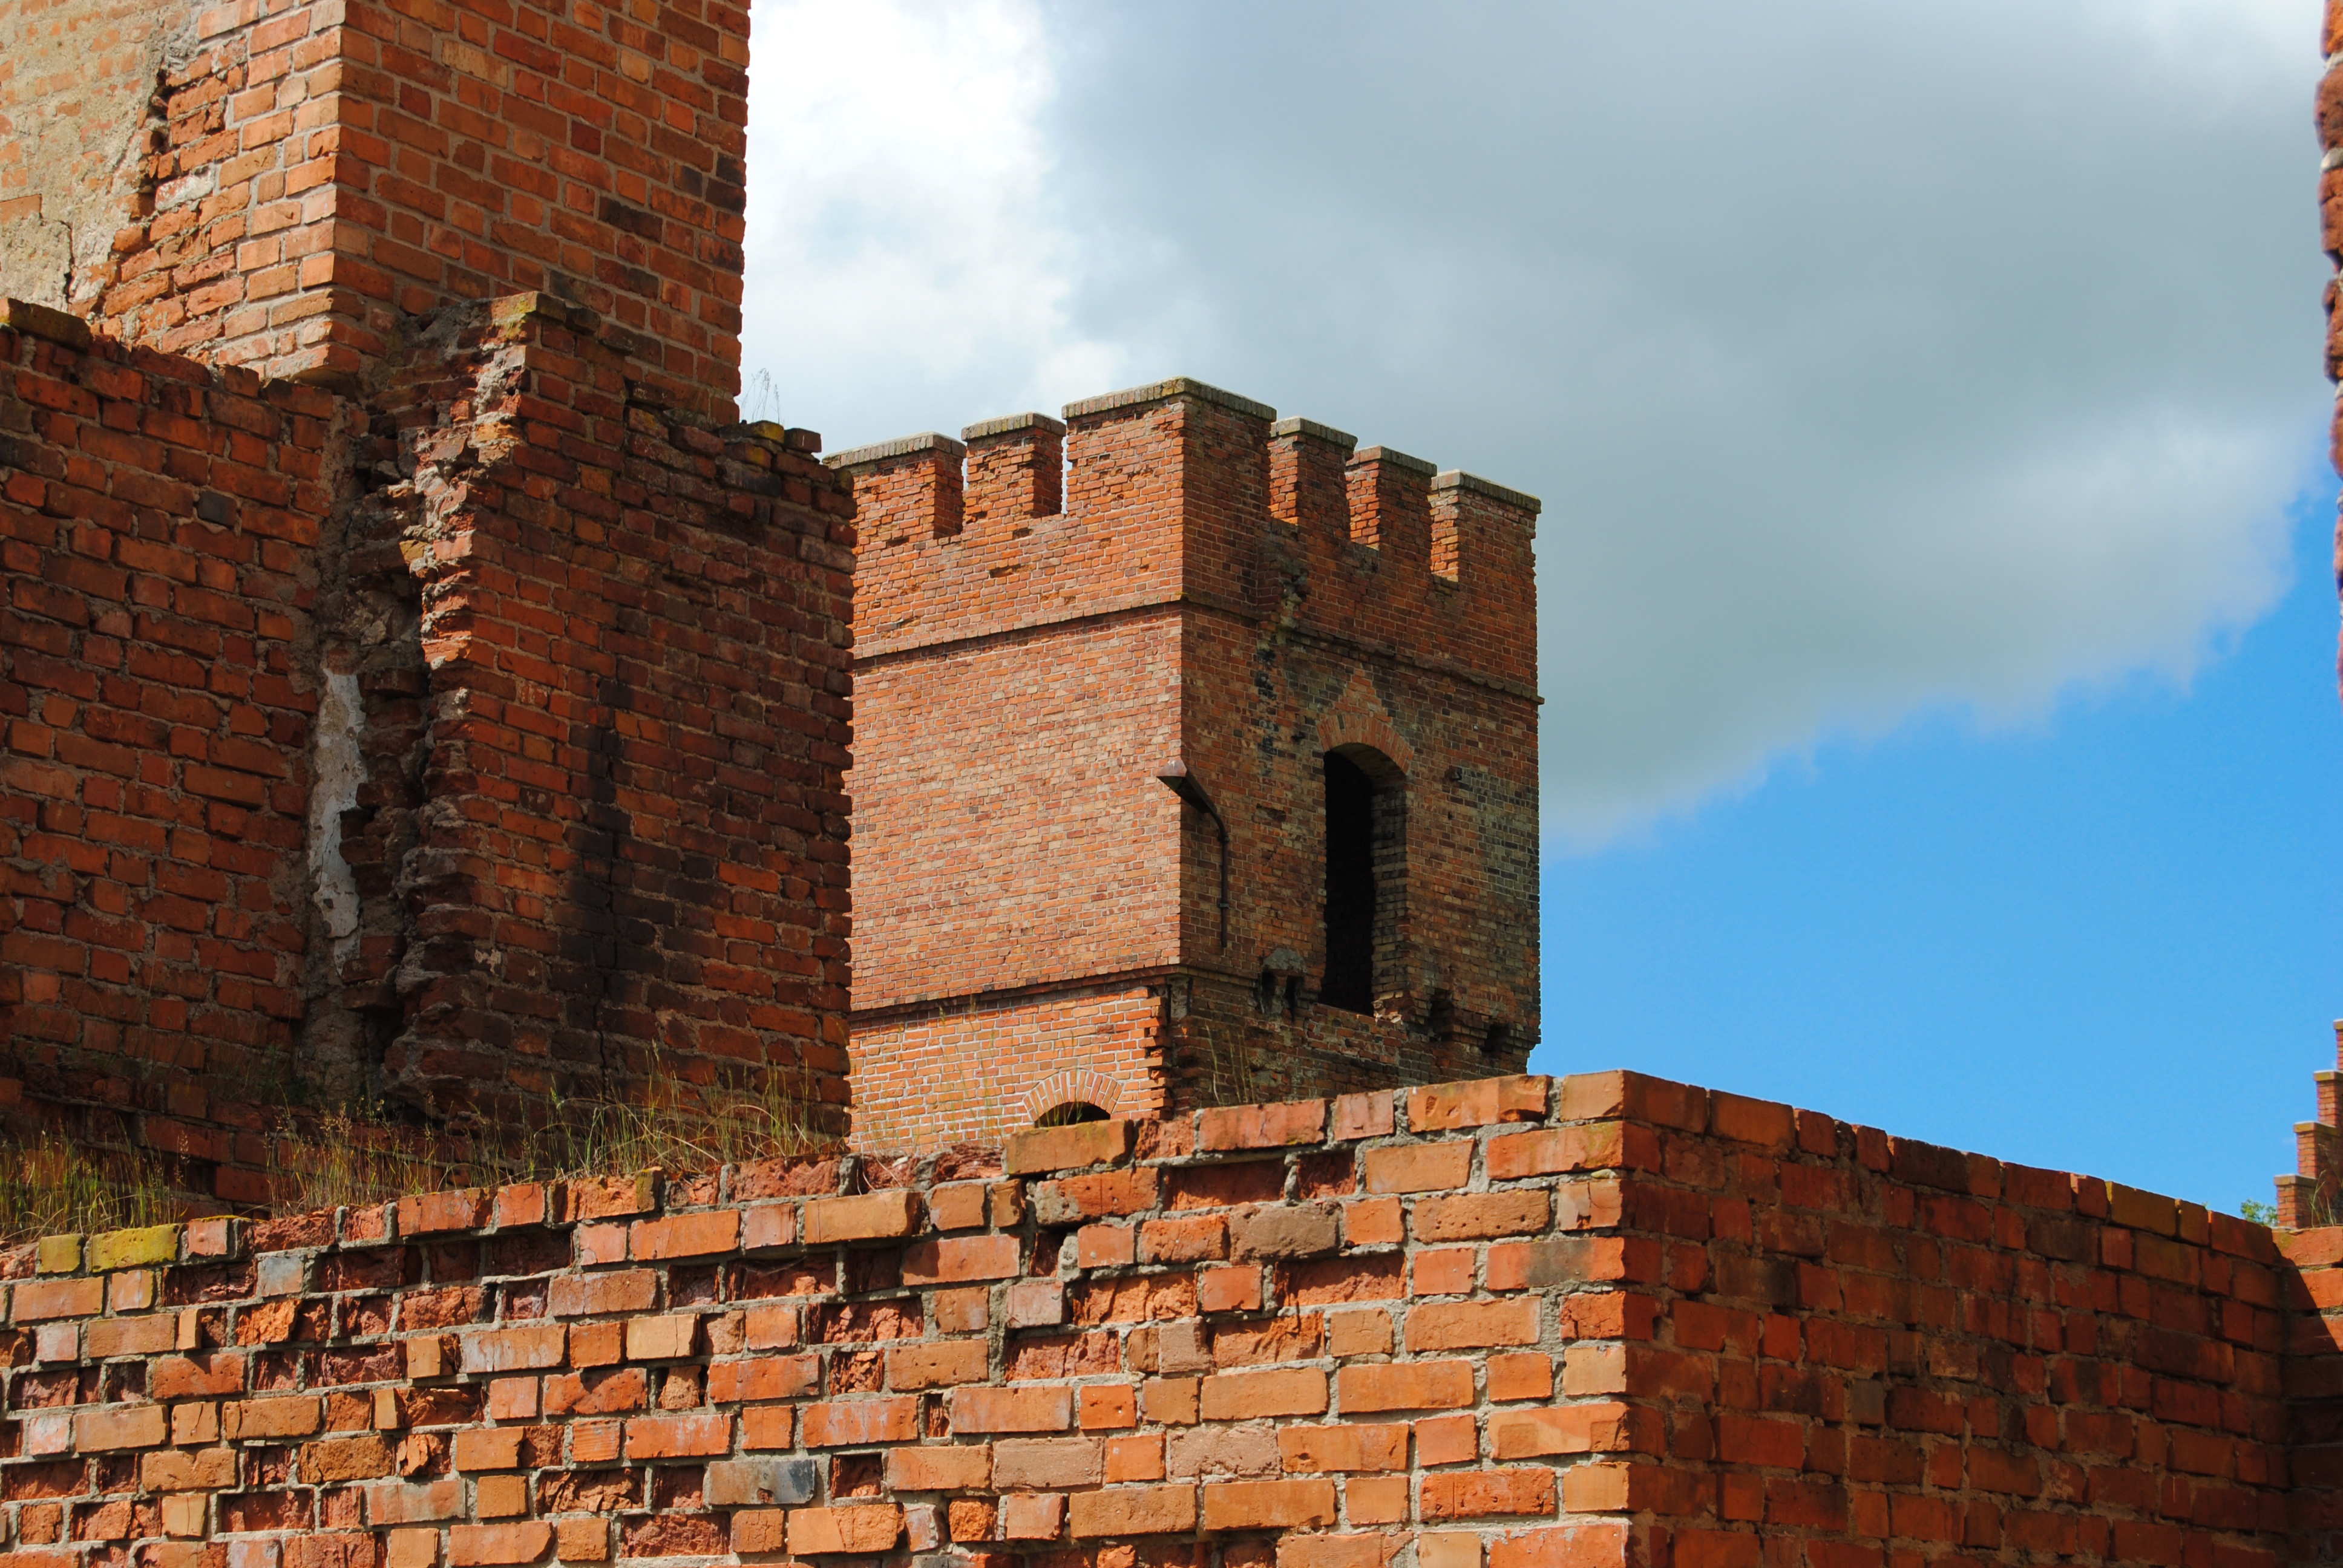
architecture, building, old, wall, monument, chimney, castle, fortification, brick, gothic, place of worship, destroyed, crash, temple, ruins, poland, fort, brickwork, the ruins of the, szymbark, ancient history